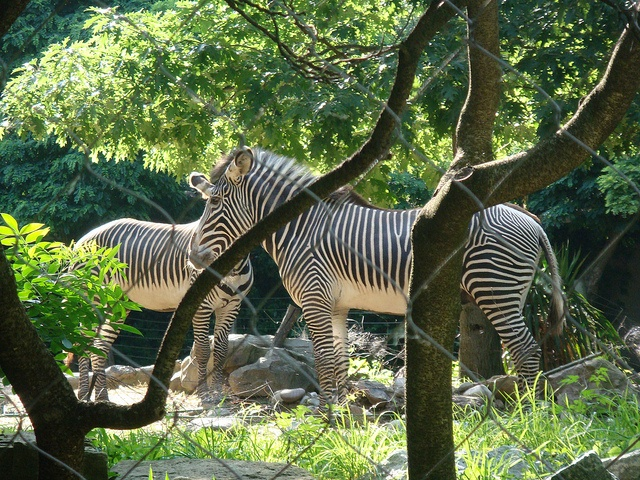
Two zebras around the grass while being in the zoo.
Two zebras standing on some grass behind a fence
Two zebras standing in an enclosure surrounded by trees.
A pair of zebras stand among trees and rocks behind a chain link fence.
Two zebras near rocks in a heavily vegetated area.